Church of San Martino (Cinisello Balsamo)

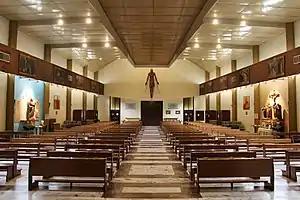
The interior as seen from the front of the altar.

The presbyteral area is situated in an elevated position, connected to the liturgical hall by three steps and defined by the width of the transept. The apsidal bowl is made of wood panels and houses the choir. In the center of the transept is the altar: a table designed on the style of the pavement. The tabernacle placed at the bottom of the transept, in front of the choir, is housed in a linear structure composed of Versilia stone sheets, arranged at the apex of a staircase that places it at the center of the view from every point of the assembly hall. To the right of the altar, the right arm houses the presiding seat, also made of light Versilia stone, and the baptismal font. To the left of the altar, in a more forward position, and at the base of the chancel is the ambon. The liturgical hall is directly connected with the sacristy through a staircase carved near the access staircase to the crypt, at the head of the left arm.